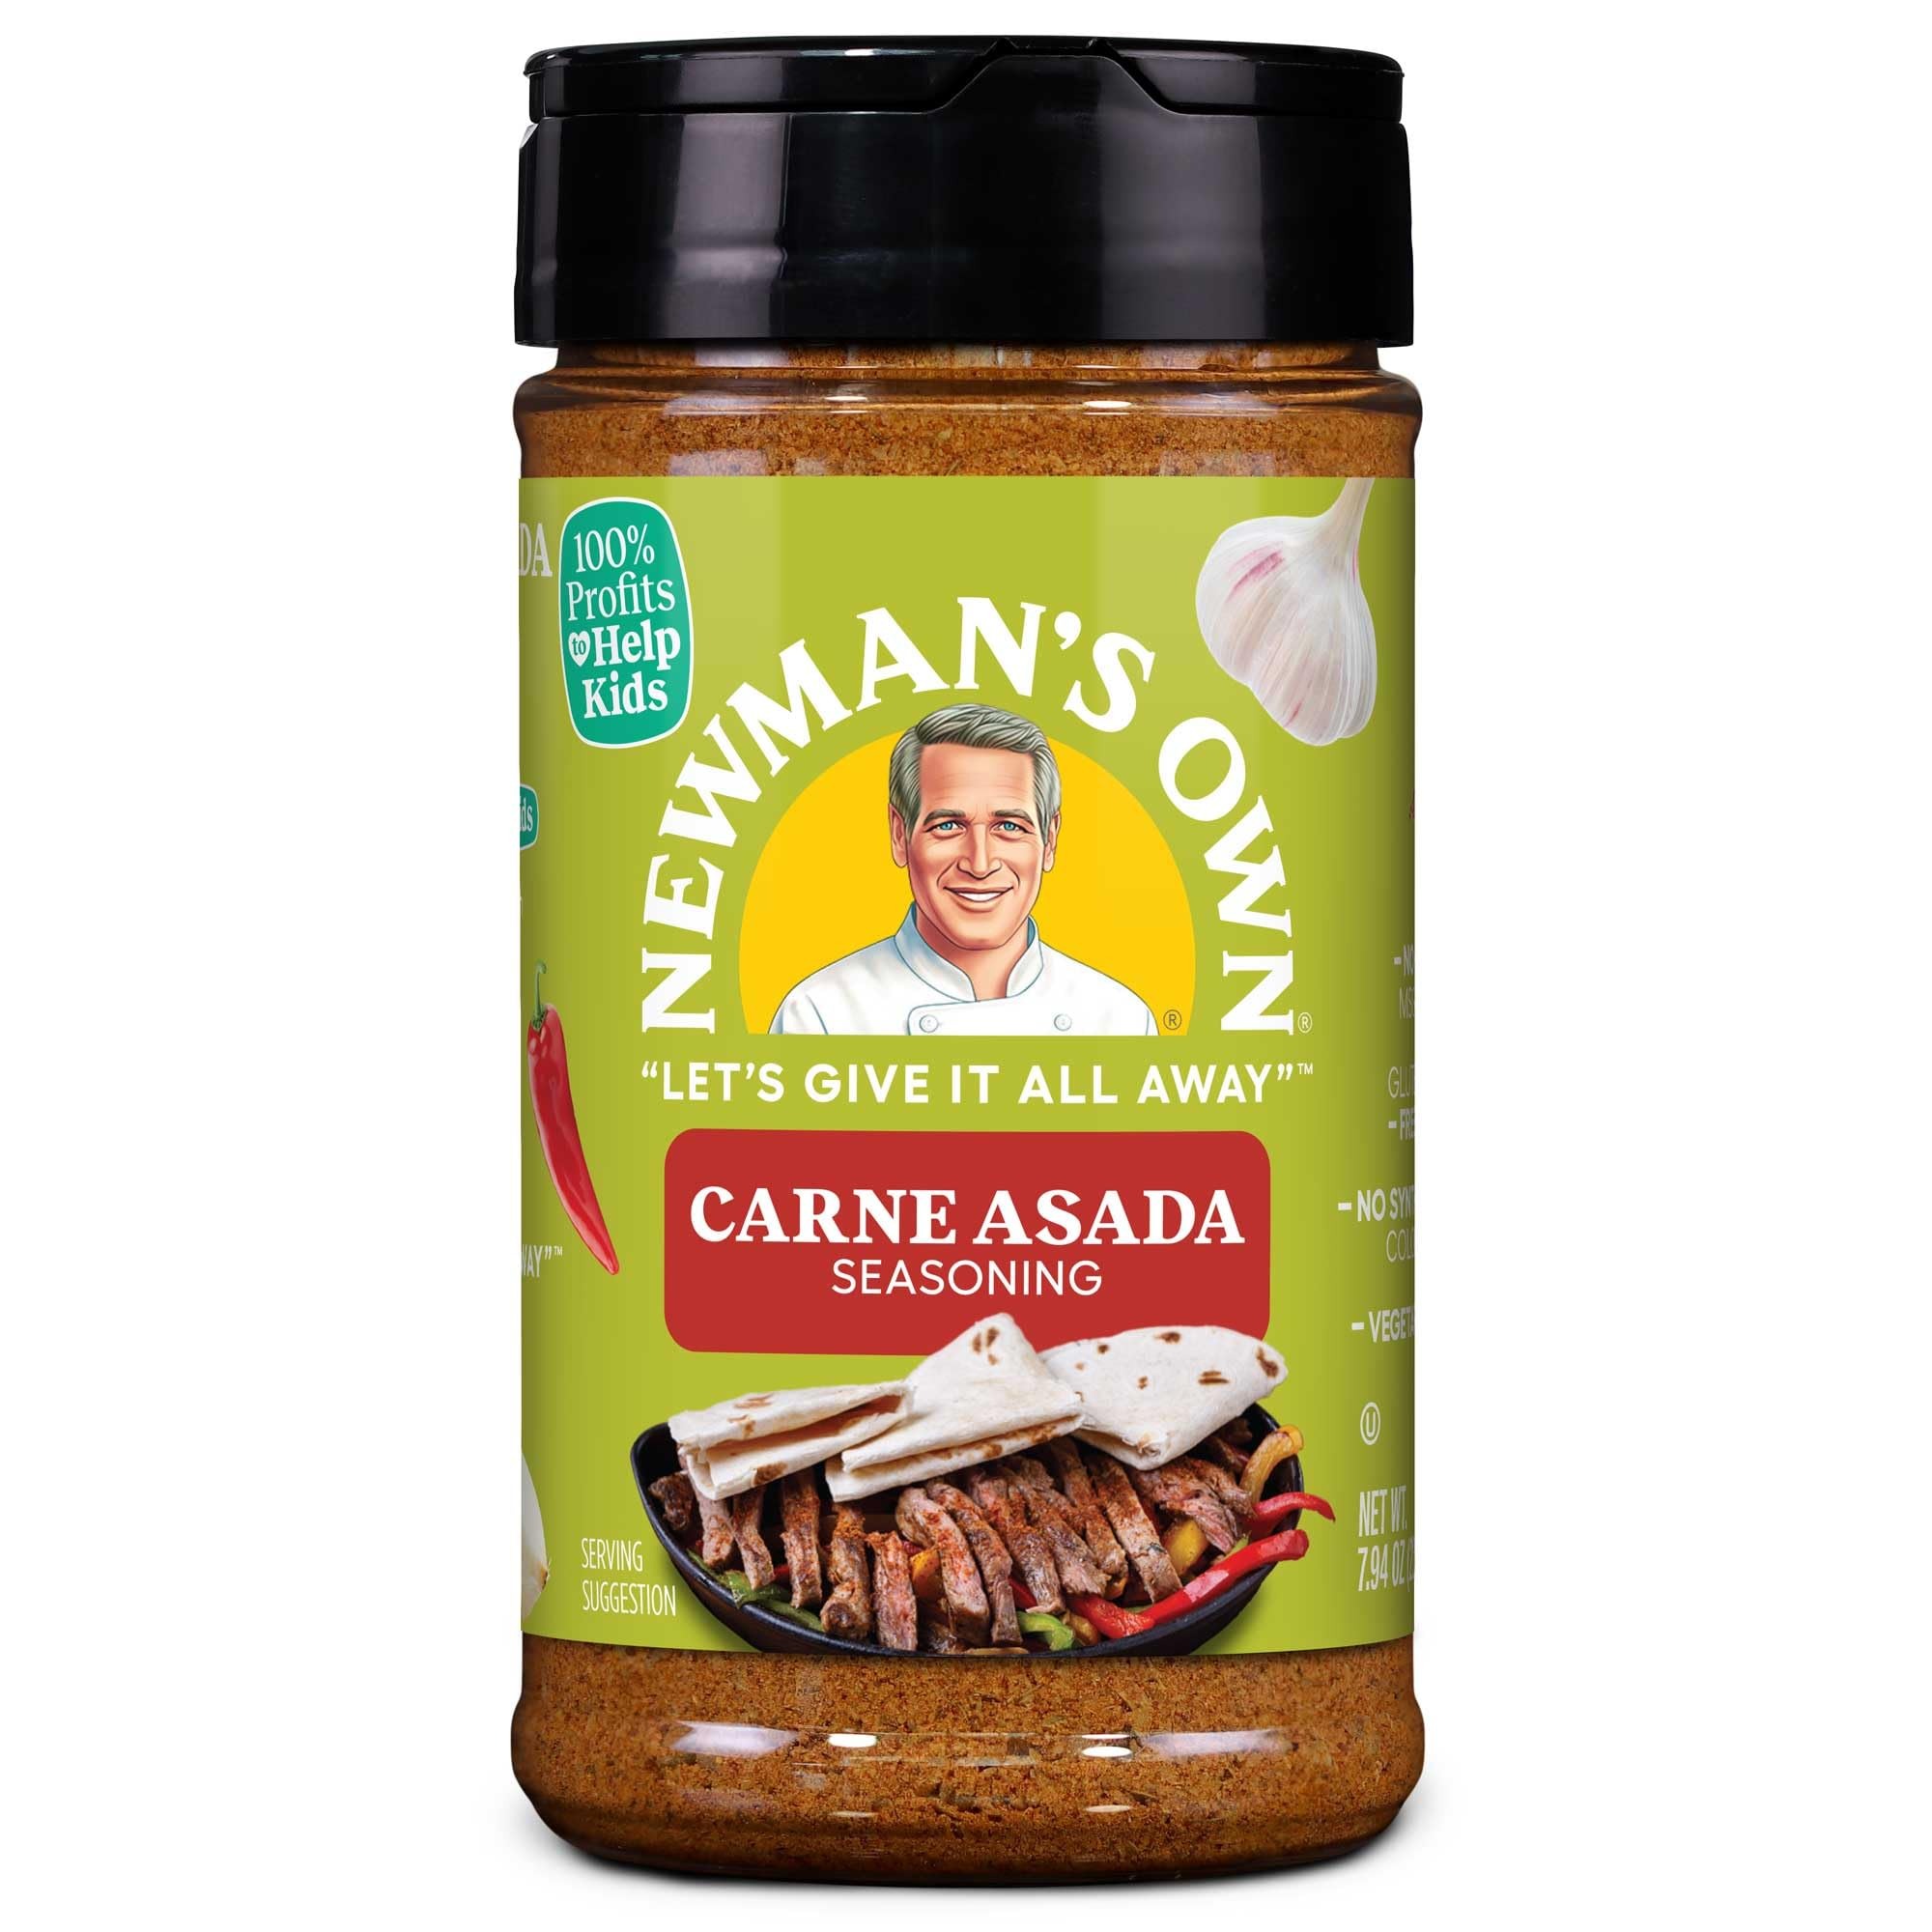
Item Name: Newman's Own Carne Asada Seasoning; Perfect Spices for Cooking Steak; No MSG, Gluten Free; Kosher; 7.94 Oz. Bottle
Bullet Point 1: New Look, Same Great Taste: Newman's Own has a fresh, updated packaging design, but don’t worry—the high-quality, flavorful spices you love remain unchanged. Enjoy the same great product in a sleek new look!
Bullet Point 2: Carne Asada Seasoning: Great for steak, chicken or vegetables for savory, flavor-packed tacos, quesadillas, burritos, and other Mexican-inspired cuisines. Create a marinade or a rub, or shake it on after cooking for added flavor
Bullet Point 3: Savory and Flavorful: Slightly hot and uniquely savory, this seasoning mix brings authentic southwestern flavor to your kitchen; Vegetarian; Kosher; Gluten Free; No MSG; No Synthetic Colors
Bullet Point 4: Newman's Own Spices: We are committed to quality, sustainable sourcing and protecting the environment; Our bottles are made of recyclable PET plastic; Check locally to see if your community recycles PET plastic
Bullet Point 5: 100 Percent of Profits to Charity: Newman's Own Foundation uses 100 percent of profits and royalties it receives from sales of its products for charitable purposes; Since 1982, we've given to thousands of organizations
Bullet Point 6: Newman's Own: We make top-quality food and beverages for you to enjoy; Try our frozen pizza, salsa, sauces, salad dressings, olive oil, spices and herbs, cookies and snacks, mints, coffee, tea, lemonades and fruit drinks
Value: 7.94
Unit: Ounce

Price: 6.745